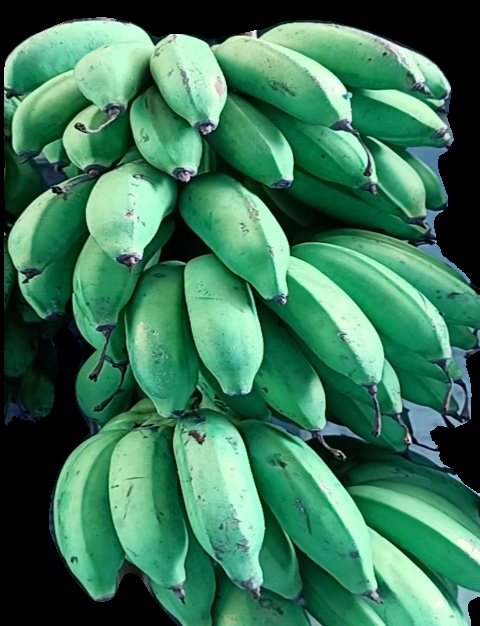
Variety: rasbale
Grade: grade2